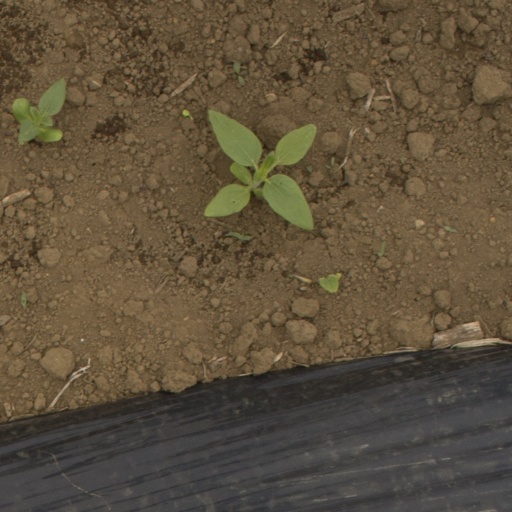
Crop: Jerusalem artichoke